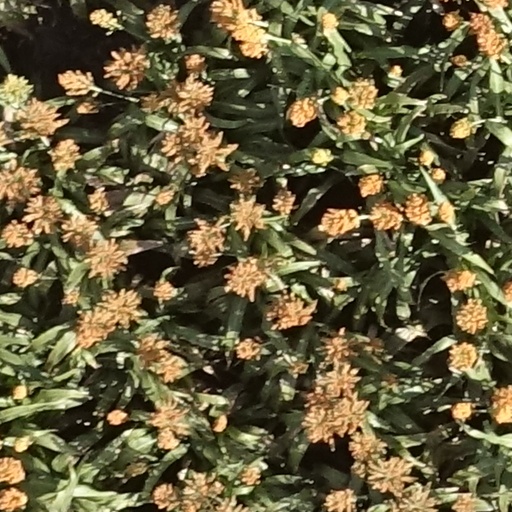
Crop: sorghum